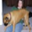
Label: dog